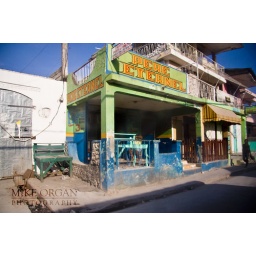
Majority of my shots of the town were in a truck through dirty windows, so not the best pictures